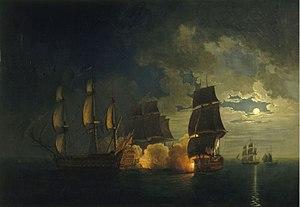
L'histoire de la marine française de 1715 à 1789 confirme que la Marine française est désormais une force permanente après le difficile enracinement du XVIIᵉ siècle. Réduite à peu de chose en 1715, la Marine royale se reconstruit lentement dans les années 1720-1740 et se montre même très innovante pour tenter de compenser la supériorité de la Royal Navy issue des dernières guerres louis-quatorziennes. Louis XV, qui reprend la politique de paix avec l’Angleterre héritée de la période de la Régence, n’accorde pas à sa flotte la totalité des crédits que lui demandent régulièrement ses ministres ce qui fait plafonner le nombre de vaisseaux, maintient un déficit en frégates et limite souvent à peu de chose l’entraînement à la mer.
L'enfilade et la défilade sont des concepts de tactique militaire utilisés pour décrire l'exposition d'une formation militaire au tir ennemi. En outre, un tir d'enfilade est utilisé pour décrire des coups de feu dirigés contre une formation ou une position en « enfilade. »
La bataille d'Hispaniola est un affrontement naval mineur des derniers mois de la guerre d'indépendance des États-Unis. Deux vaisseaux anglais attaquent un vaisseau et une frégate française. Le vaisseau français résiste, puis fait naufrage le lendemain en s’enfuyant.
Nicolas Henri René, comte de Grimouard, dit le « chevalier de Grimouard », né vers 1738 à L'Houmée ou le 25 janvier 1743 à Fontenay-le-Comte et guillotiné le 7 février 1794 à Rochefort, est un officier de marine français du XVIIIᵉ siècle.